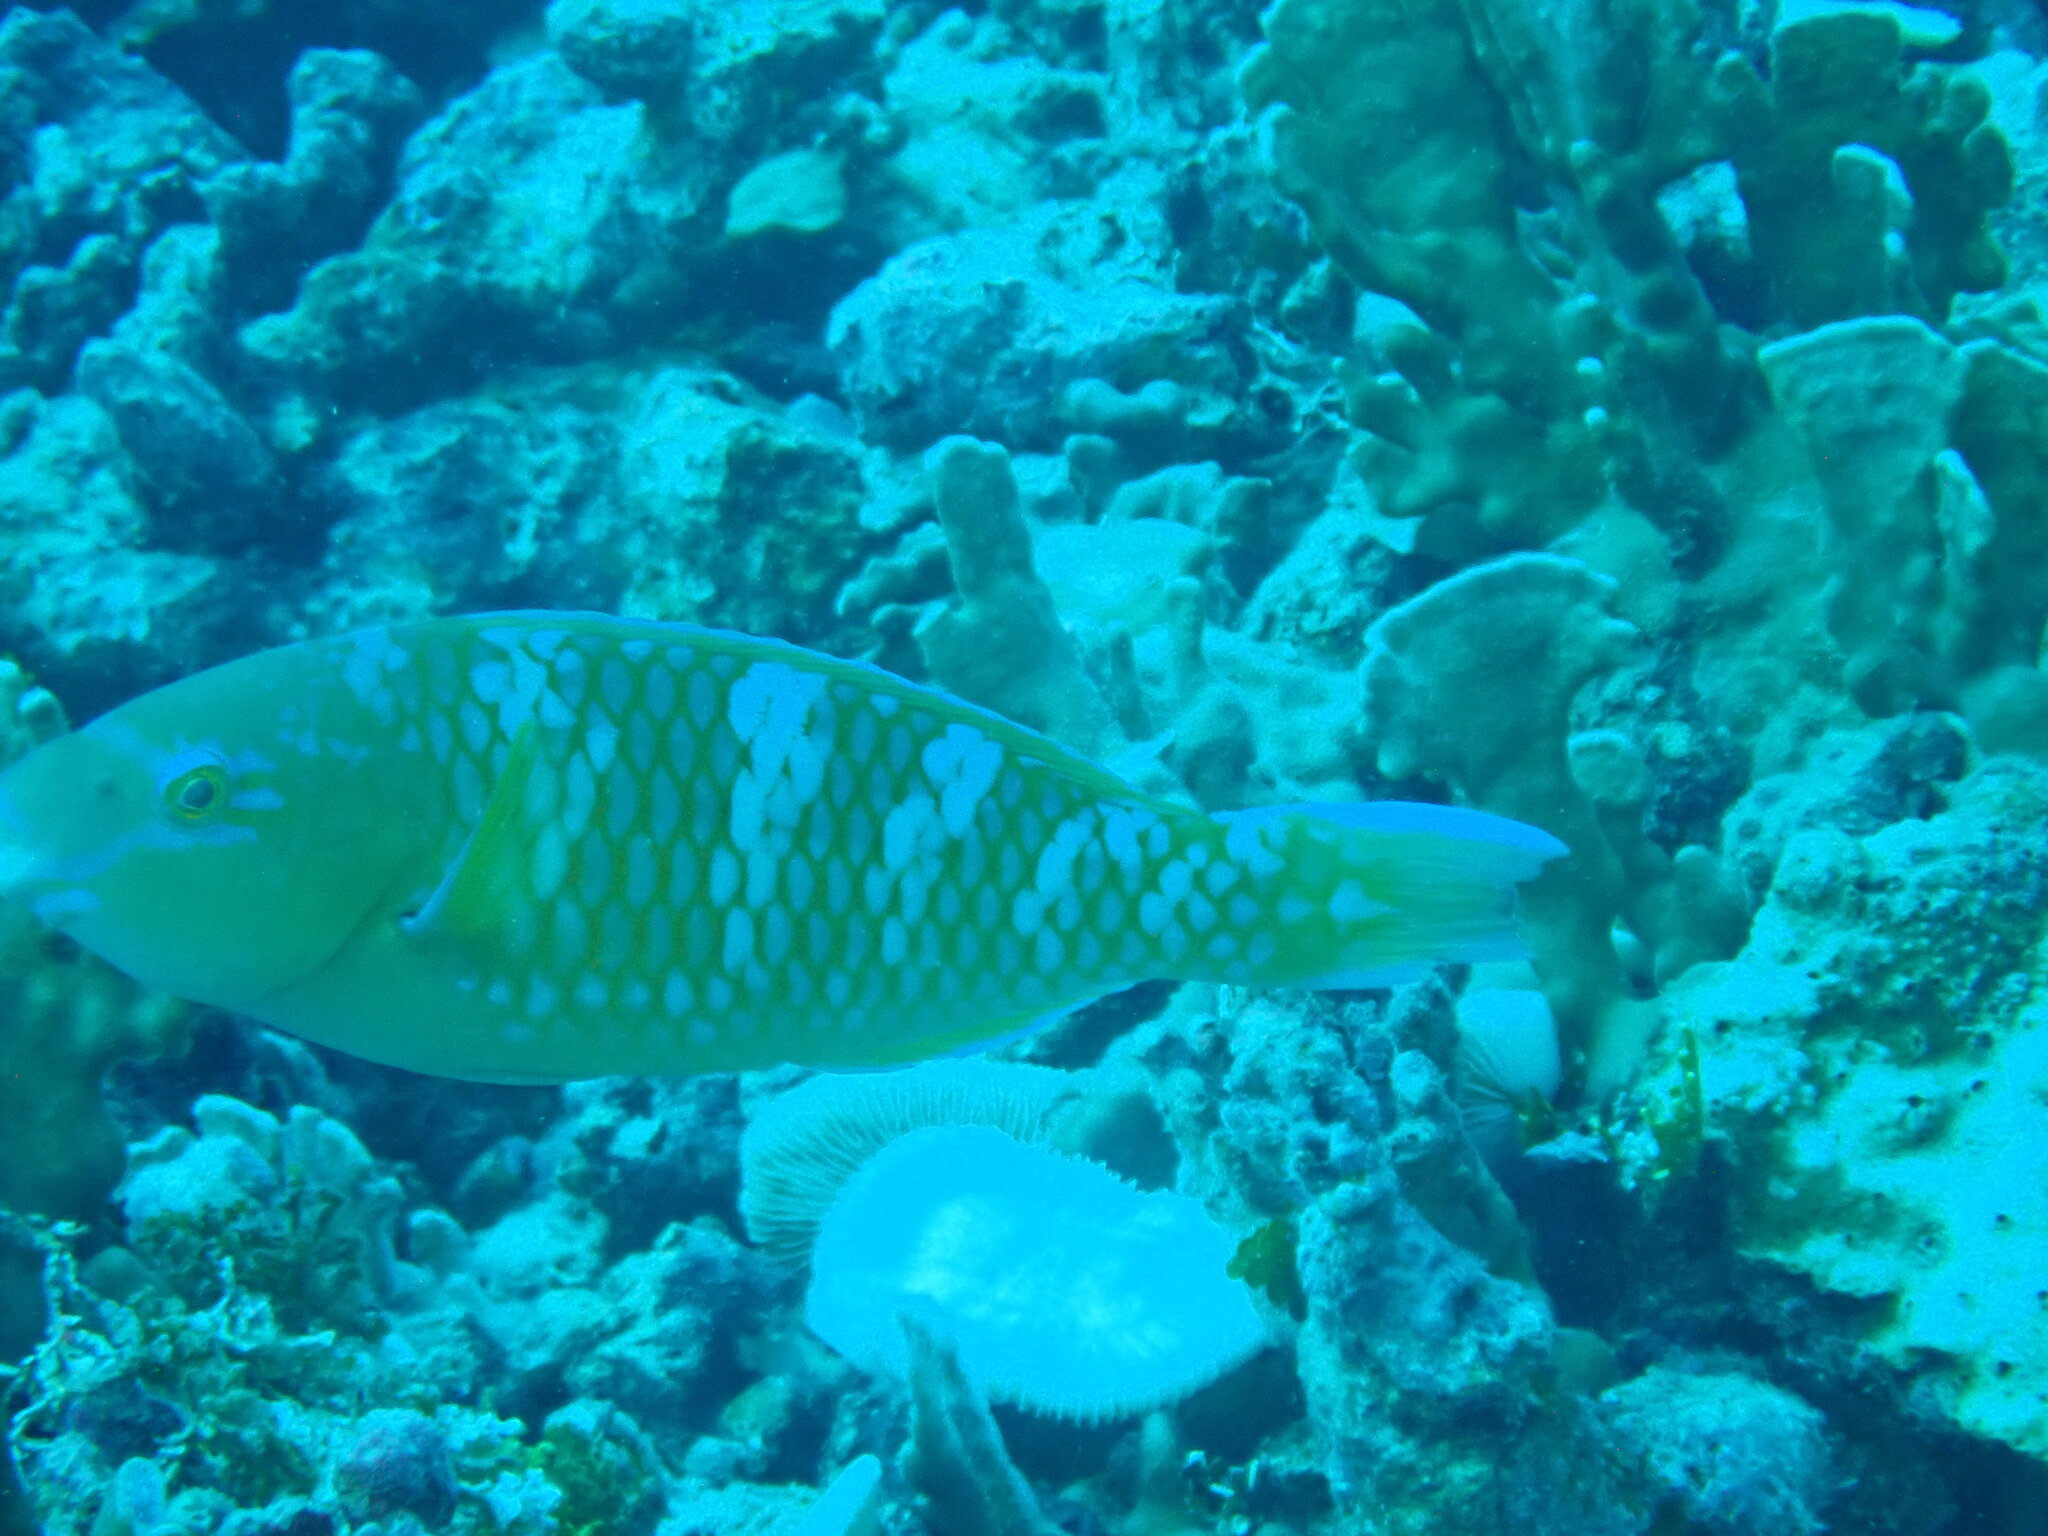
Scarus ghobban (Blue-barred Parrotfish)